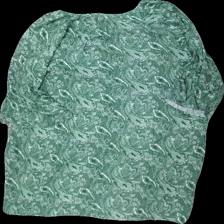
View: back
Type: Dress
Category: Ladies
Brand: Indiska
Colors: Green, White
Material: 100% viskos
Pattern: Other
Cut: C-collar
Size: XL
Season: All
Price range: 50-100
Recommended usage: Reuse
Description: klänning med mönster